Gayle Conelly Manchin

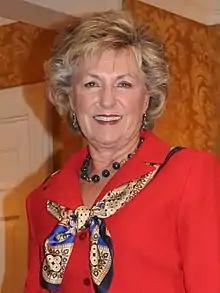
Gayle Manchin as First Lady of West Virginia, 2009

Manchin has worked as a teacher in the Marion County Public School district and a faculty member at Fairmont State University, where she established the university's inaugural Community Service Learning Program.